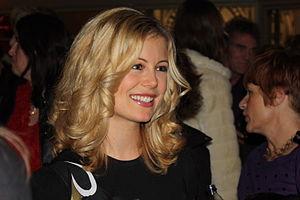
Kim Poirier est une actrice québécoise née le 6 février 1980 à Drummondville.